Hercules Brabazon Brabazon

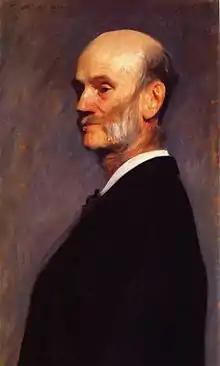
Hercules Brabazon Brabazon, portrait by John Singer Sargent, 1893

Hercules Brabazon Brabazon (born Hercules Brabazon Sharpe; 27 November 1821 – 14 May 1906) was an English artist, accomplished in Turner-manner watercolours.